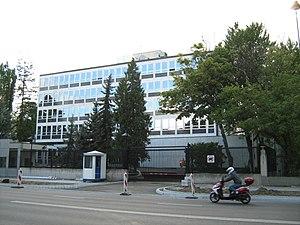
Voici les représentations diplomatiques des États-Unis à l'étranger :